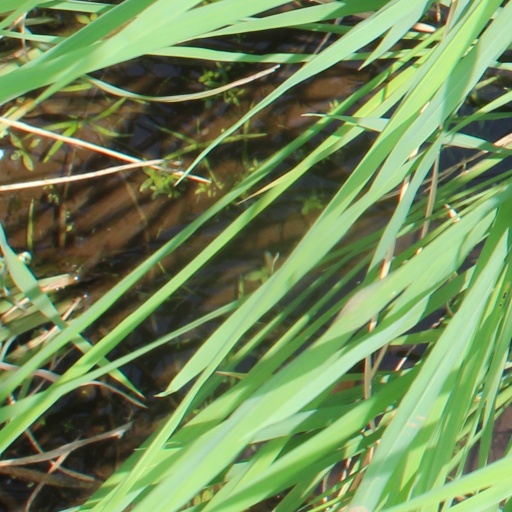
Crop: rice